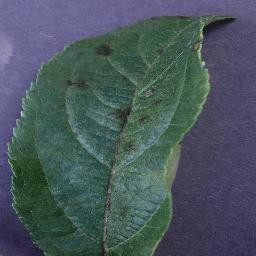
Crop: apple
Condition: scab